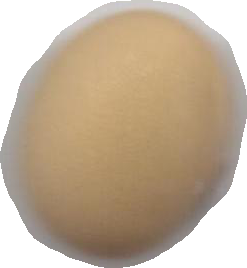
Variety: Anjasmoro